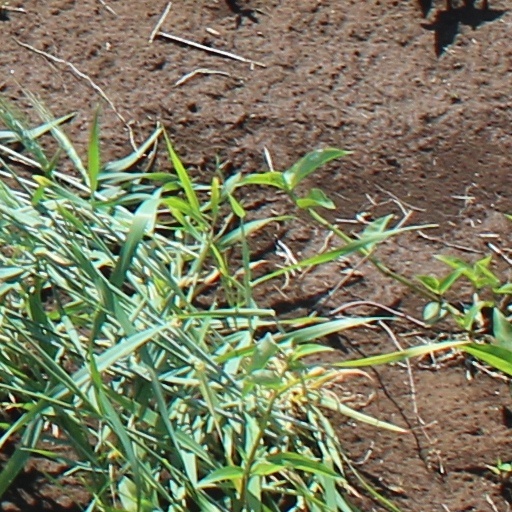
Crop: wheat